Question: Please indicate a possible affordance area of the chair that can be used for sitting
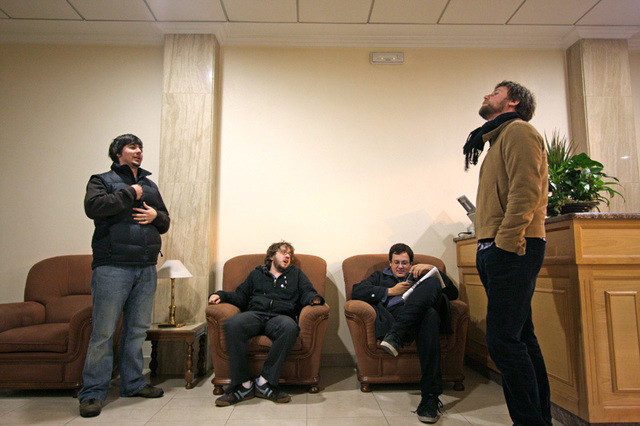
Answer: [364.5, 303, 450.5, 329]